Ryan Hargrave

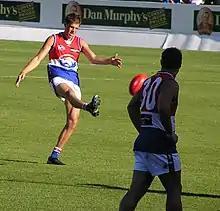

Ryan Hargrave (born 26 July 1981) is a former Australian rules footballer in the Australian Football League. He played for the Western Bulldogs.